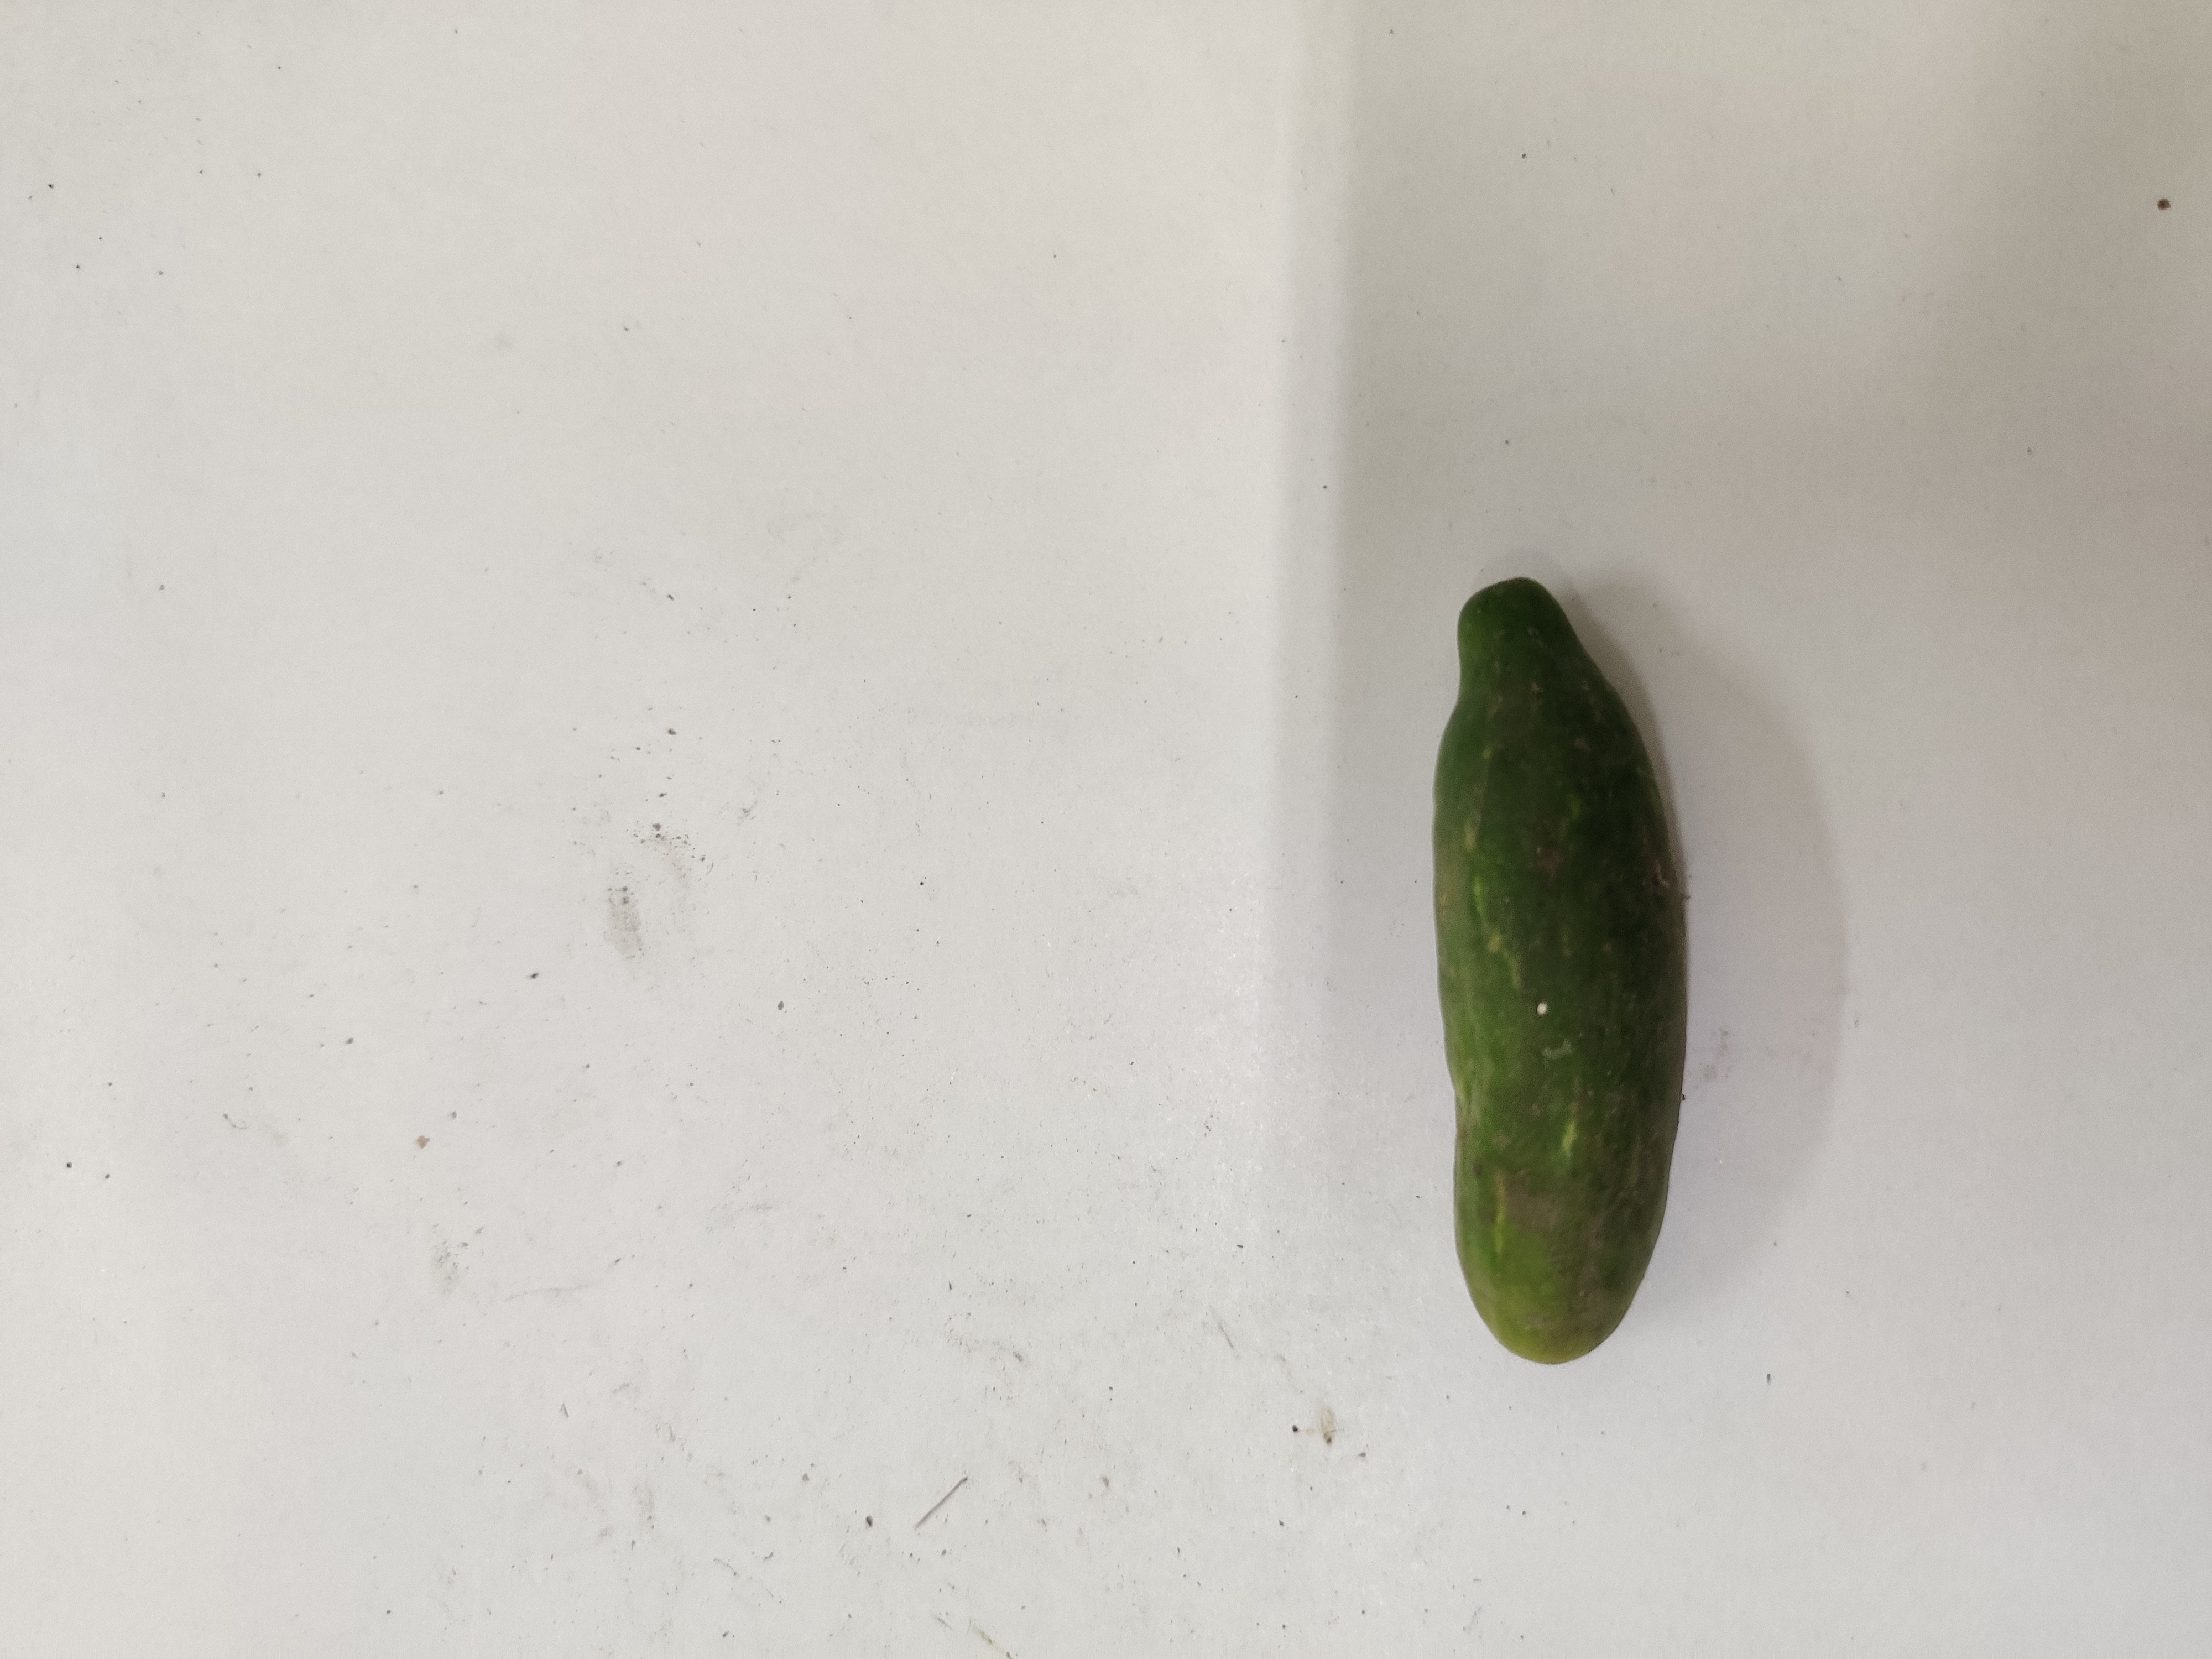
Crop: Ivy Gourd
Condition: Damaged